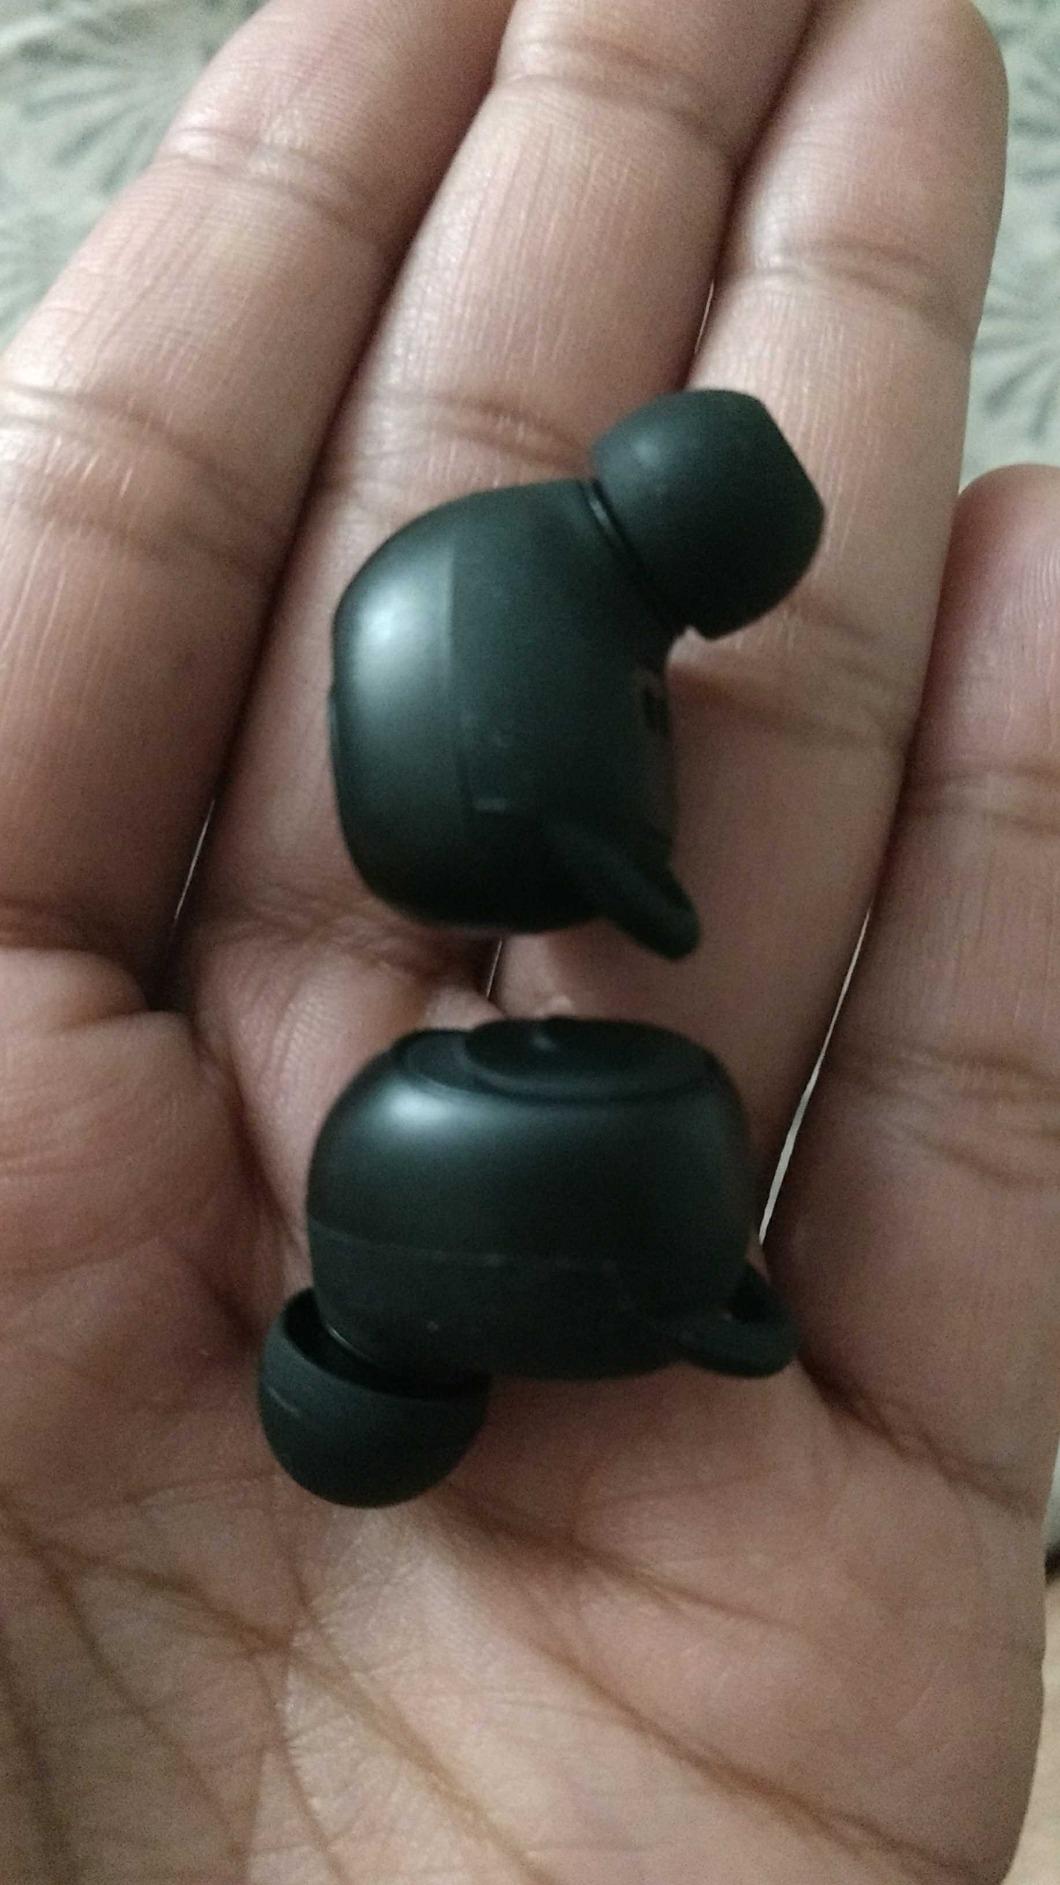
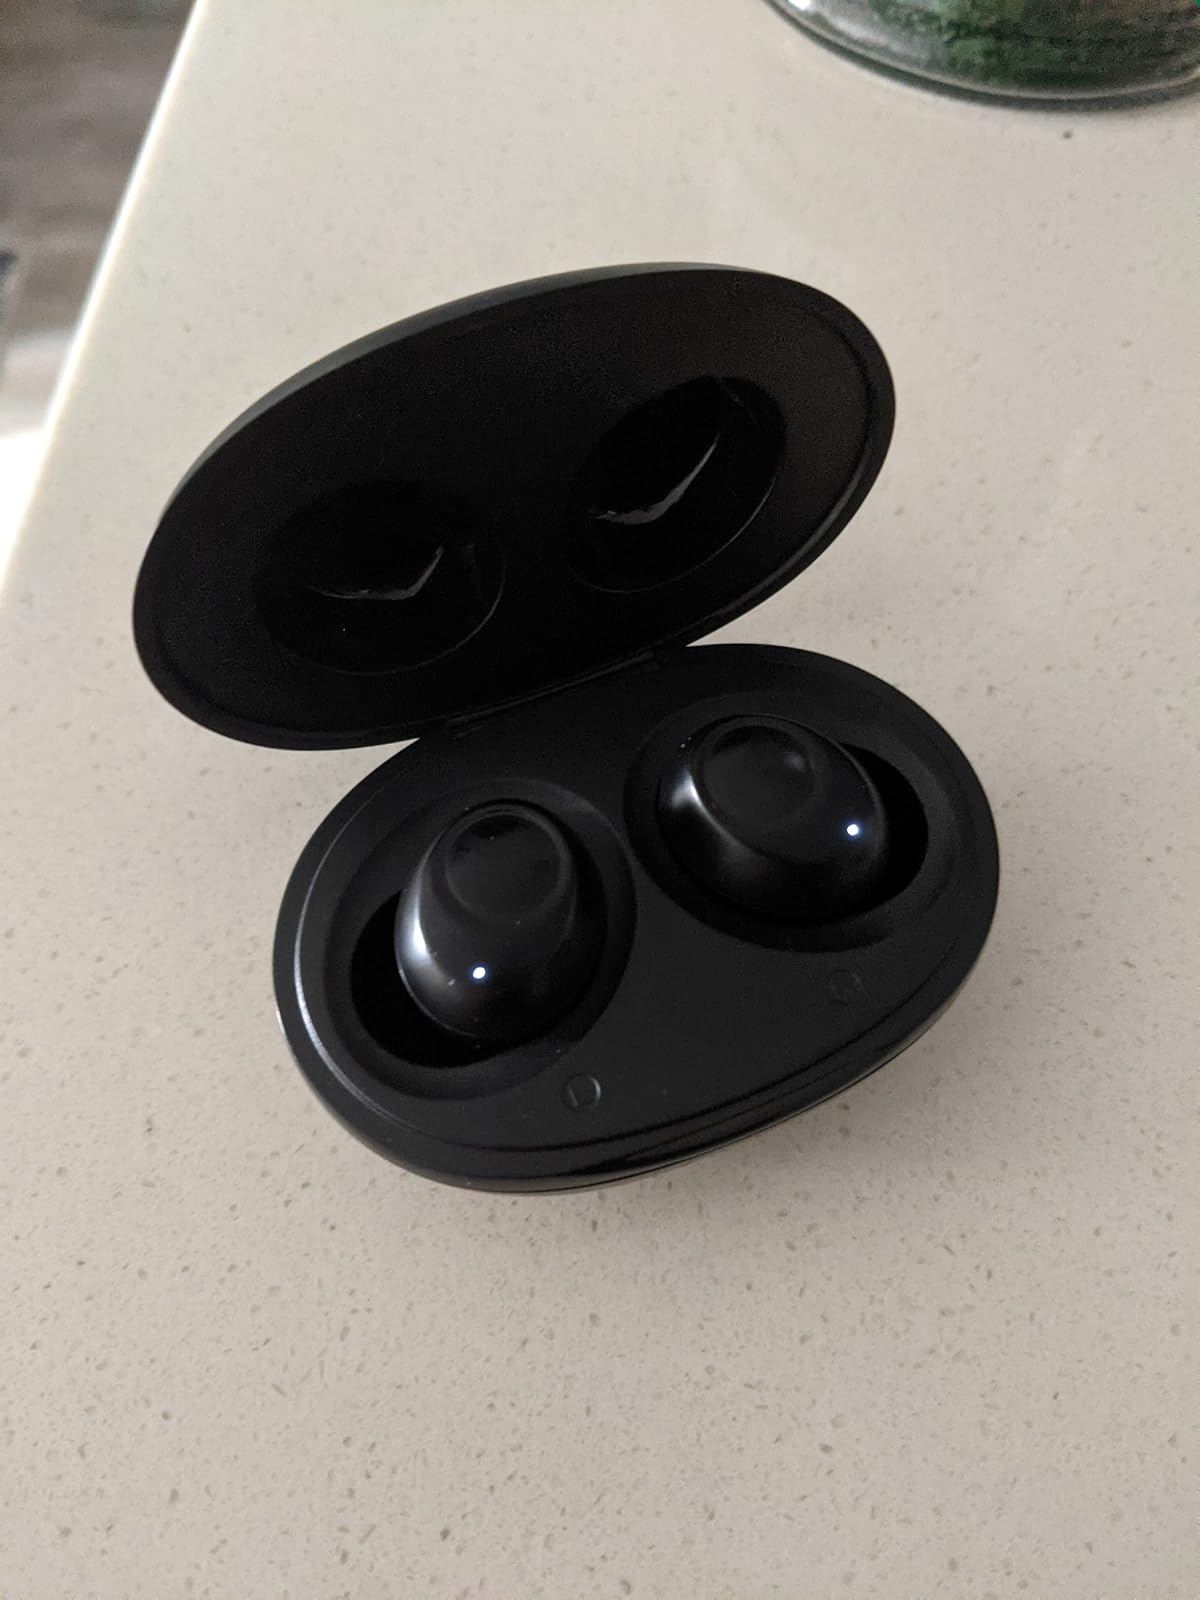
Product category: earbuds
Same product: no